Volandia

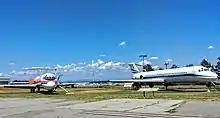
Outdoor area

Volandia's aeronautical museum heritage explores all the main topics related to fixed-wing and rotary-wing flight, from commercial to military aviation. The helicopter heritage is also of great value and size.